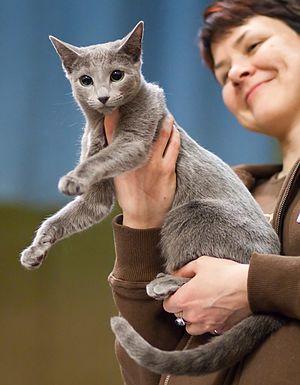
Jeune bleu russe présenté en exposition féline de Kotka en 2009.
Le bleu russe ou russe est une race de chats aux origines controversées et usuellement considérée comme une race naturelle apparue dans les pays froids comme la Russie ou les pays scandinaves. Les premiers individus sont présentés en exposition féline dès le milieu du XIXᵉ siècle en Grande-Bretagne, d'où il s'est répandu dans le monde entier. Au bord de l'extinction après la Seconde Guerre mondiale, le bleu russe renaît de croisements avec des siamois ou des chats de gouttière bleus. De nombreux efforts sont faits dans les années 1950 à 1960 pour homogénéiser le type du bleu russe, dont la morphologie varie d'une rive à l'autre de l'Atlantique. De nouvelles variétés de couleurs sont introduites à la fin du XXᵉ siècle.